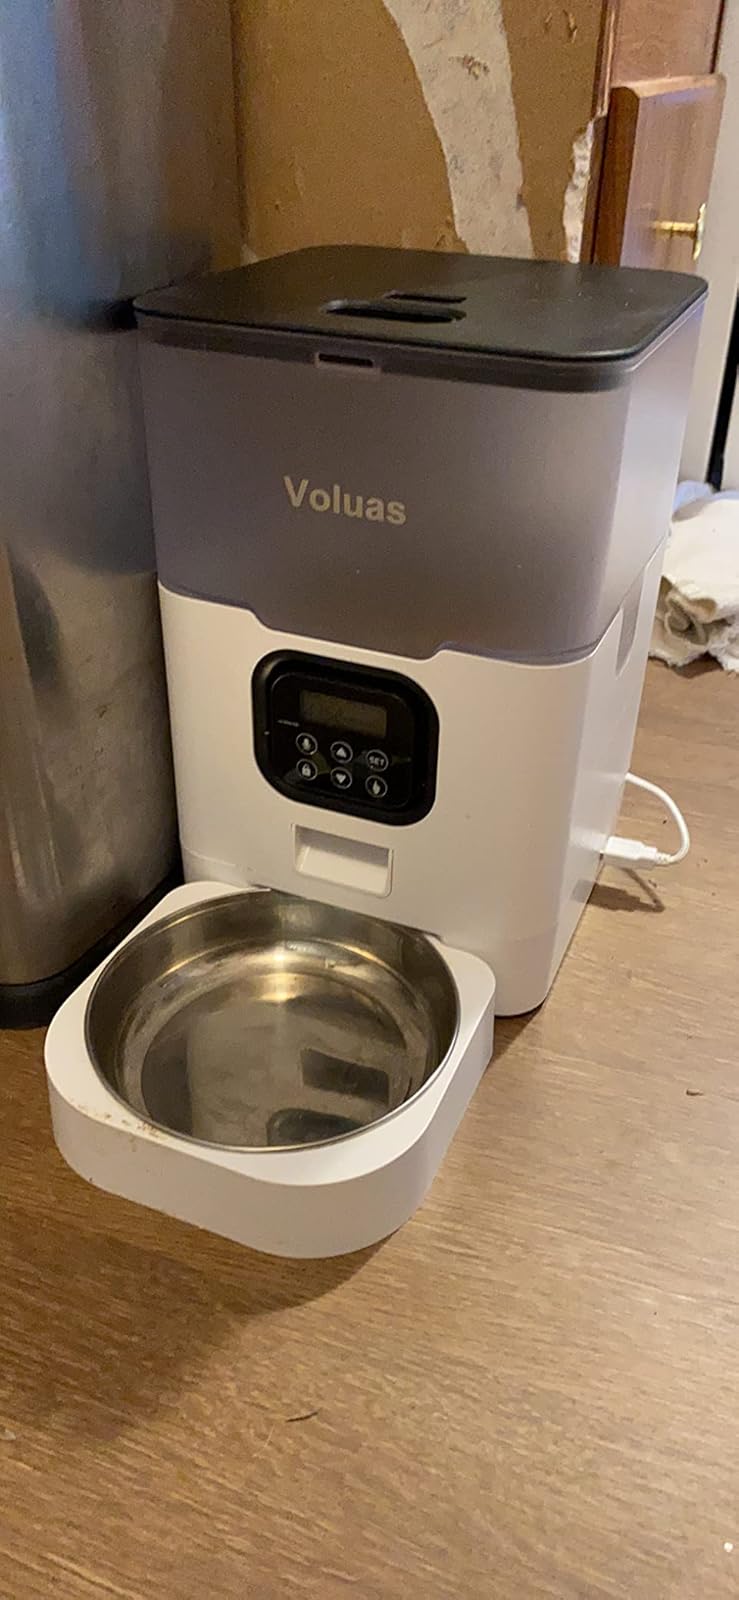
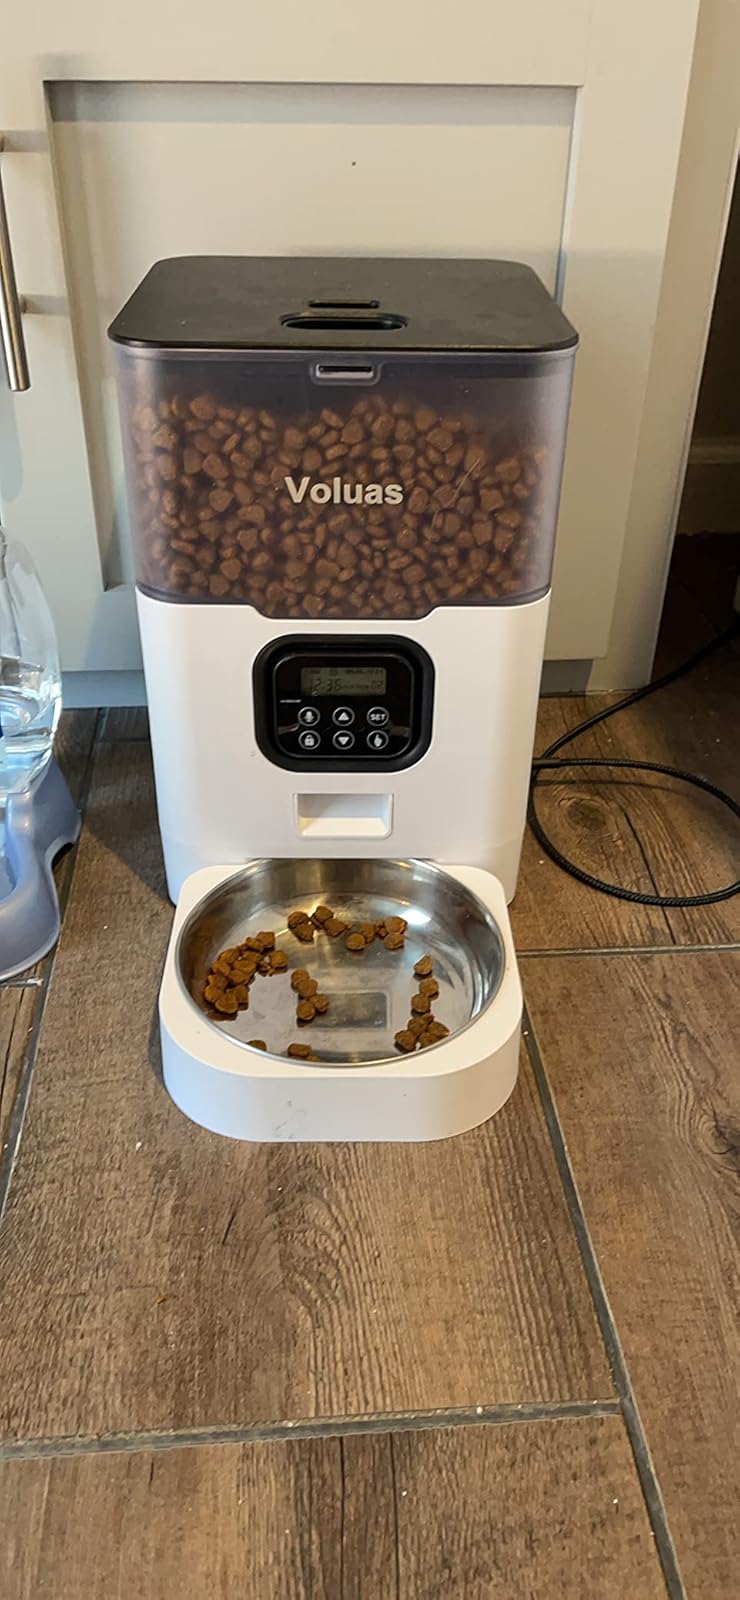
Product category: items_feeder
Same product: yes